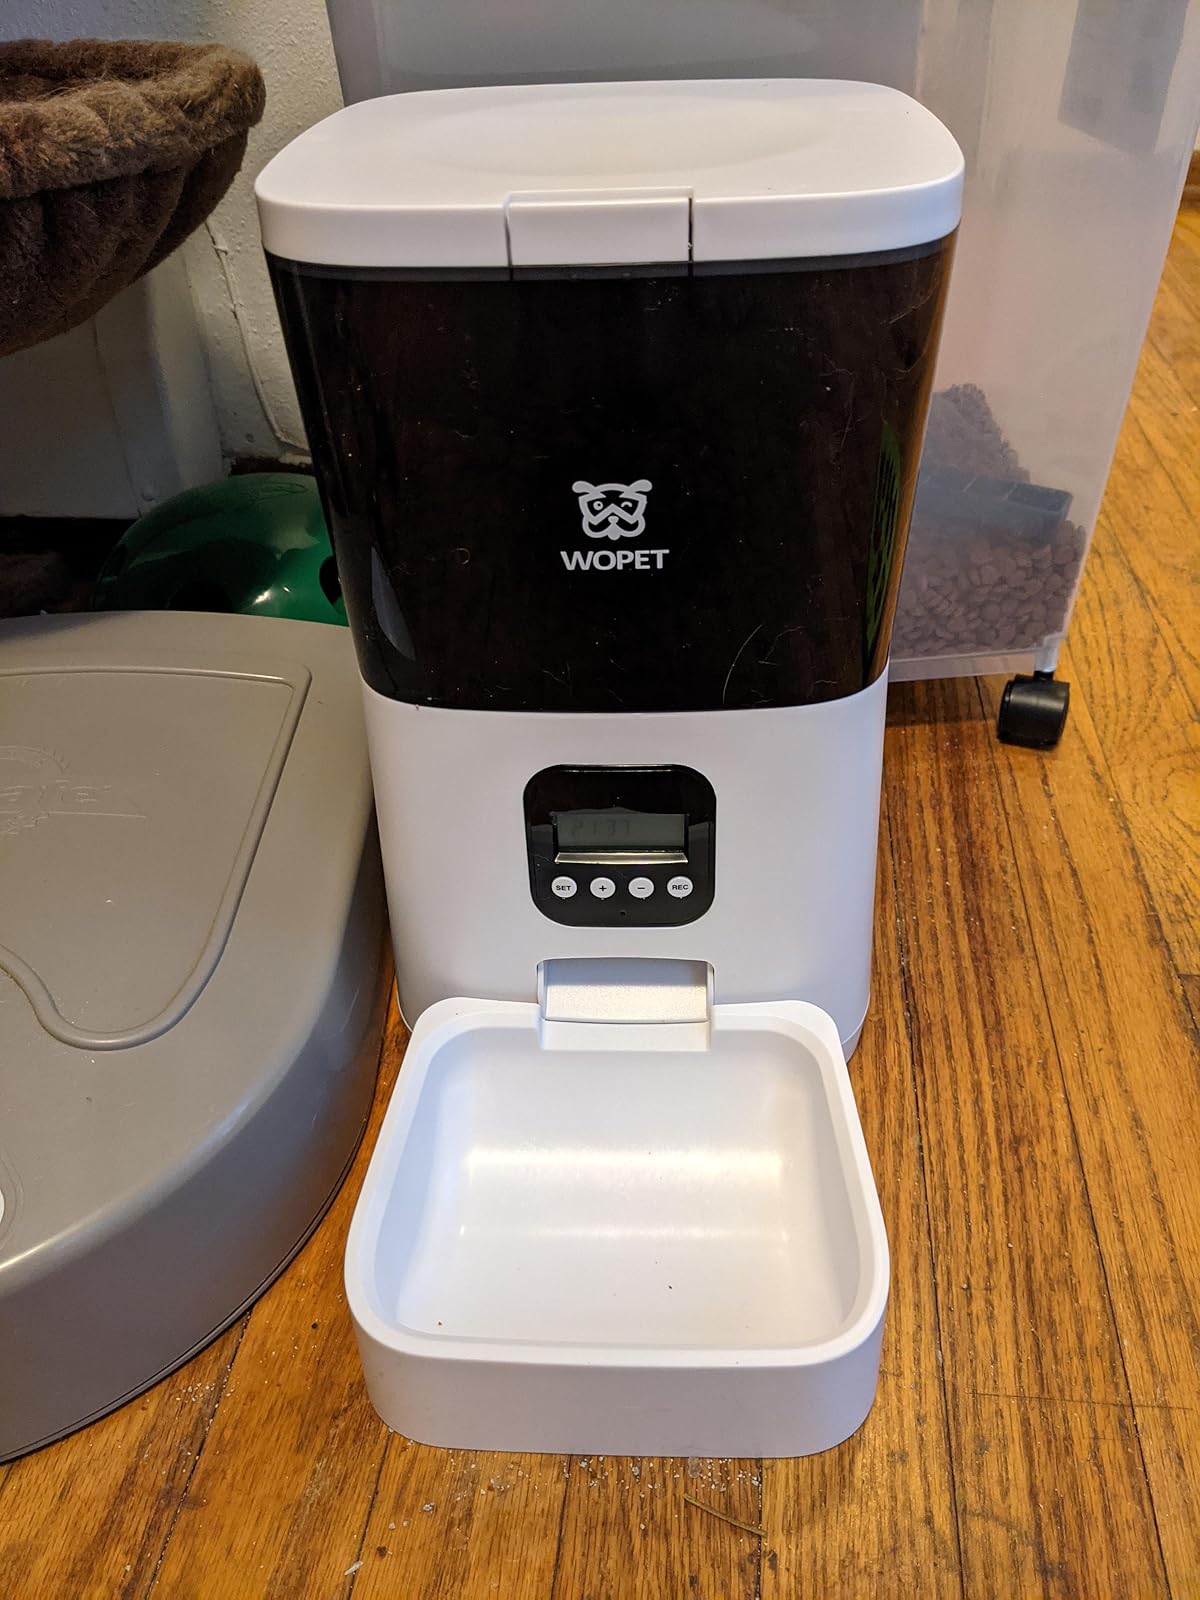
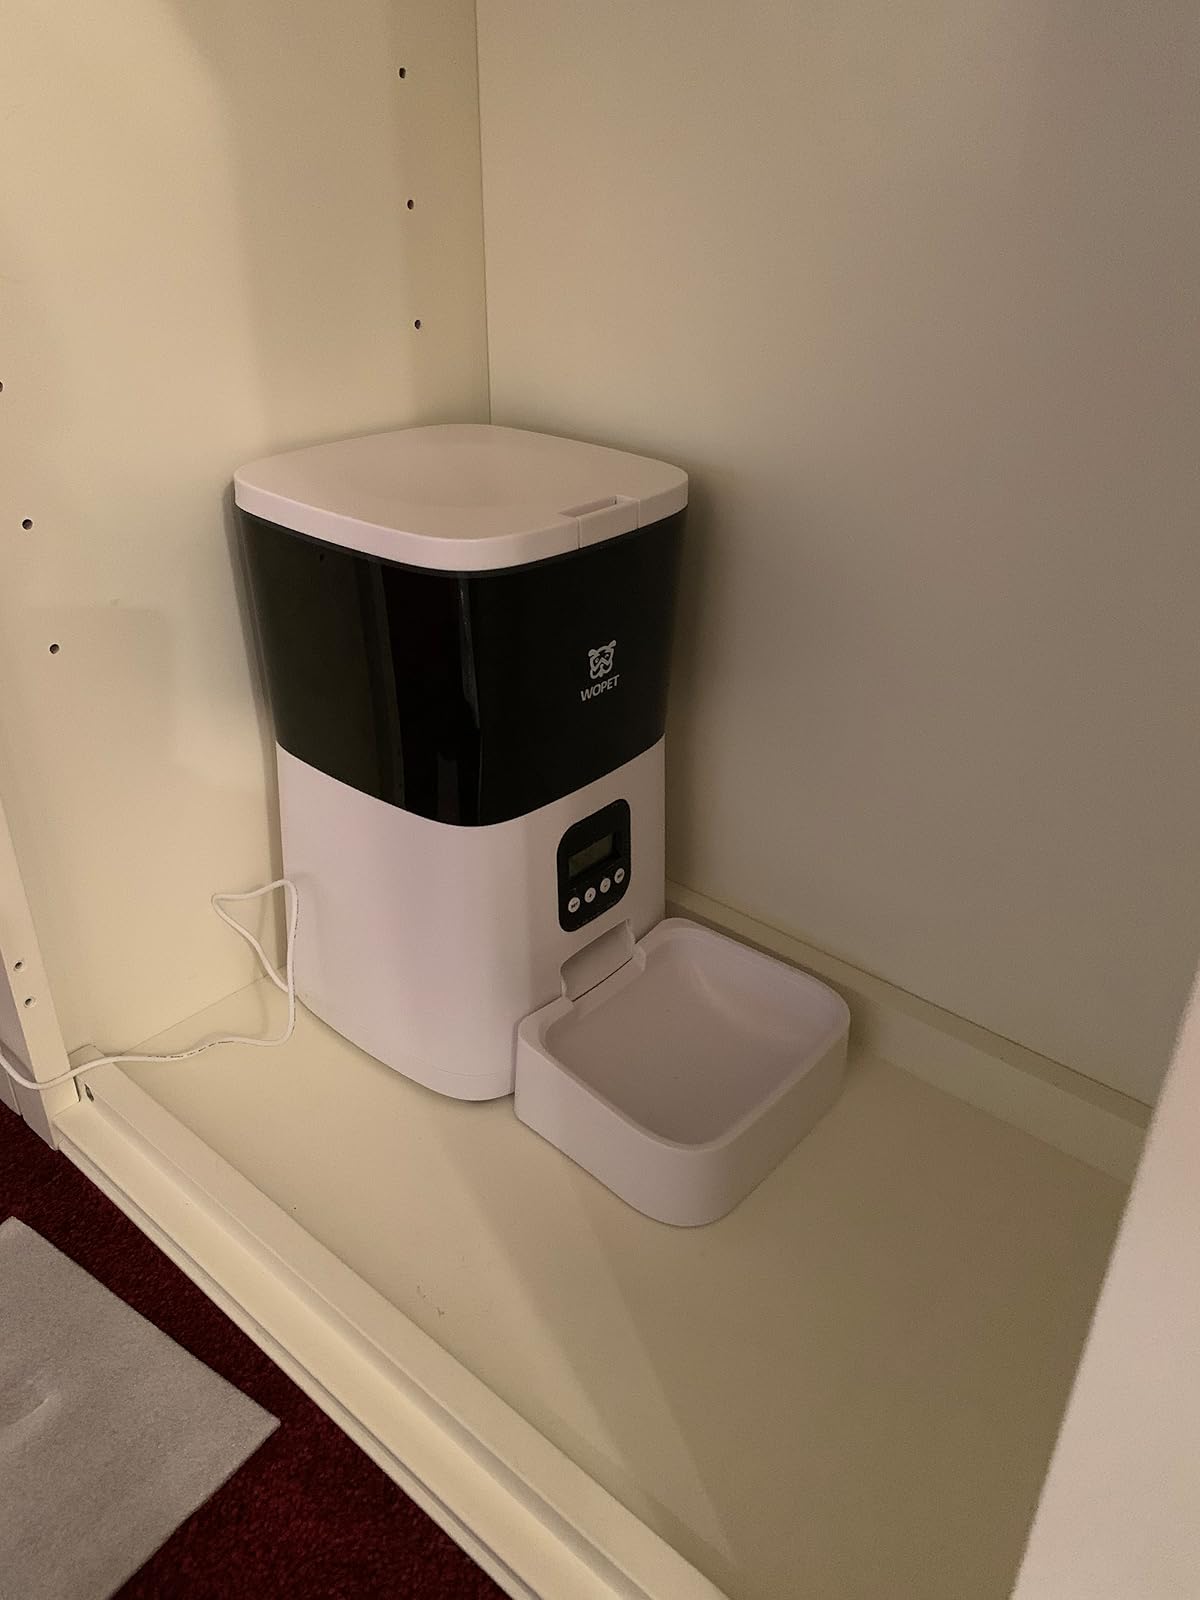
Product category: items_feeder
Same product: yes